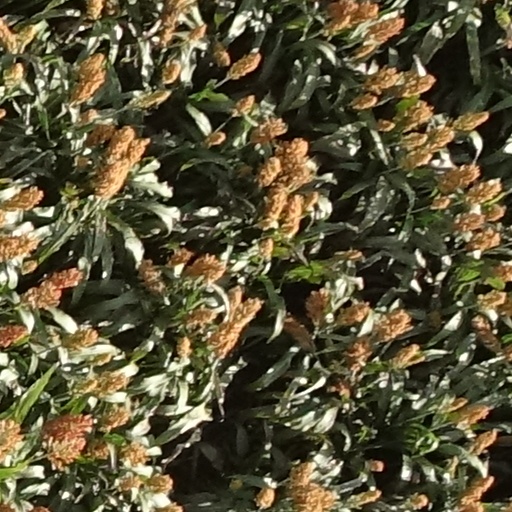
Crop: sorghum